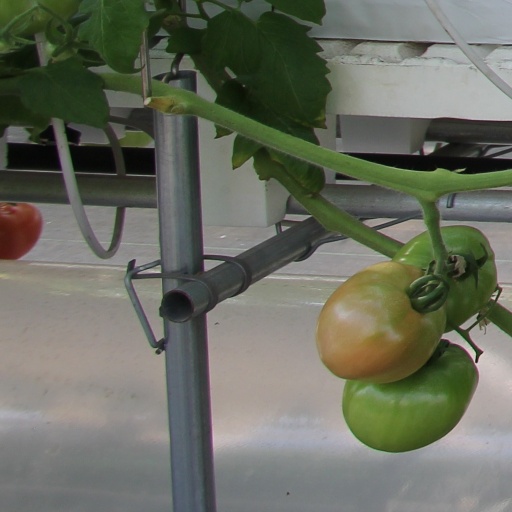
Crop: tomato